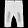
Label: Trouser